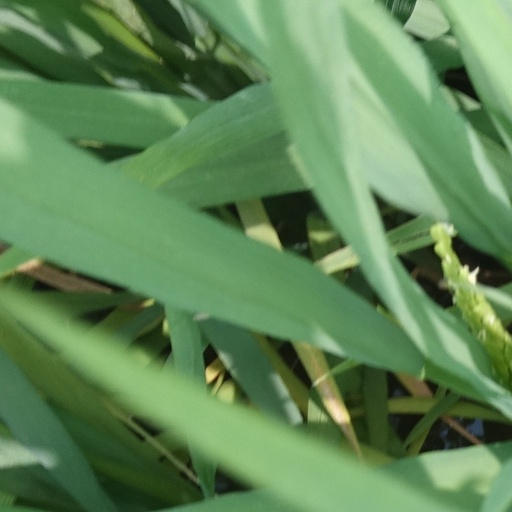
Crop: rice